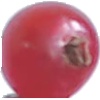
Label: redcurrant